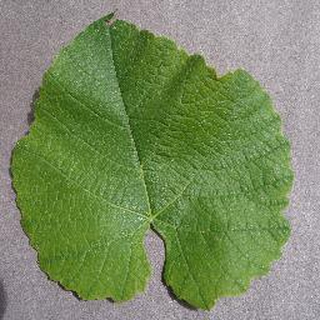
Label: healthy_grape